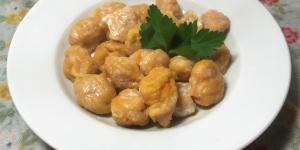
noquis de calabaza sin harina